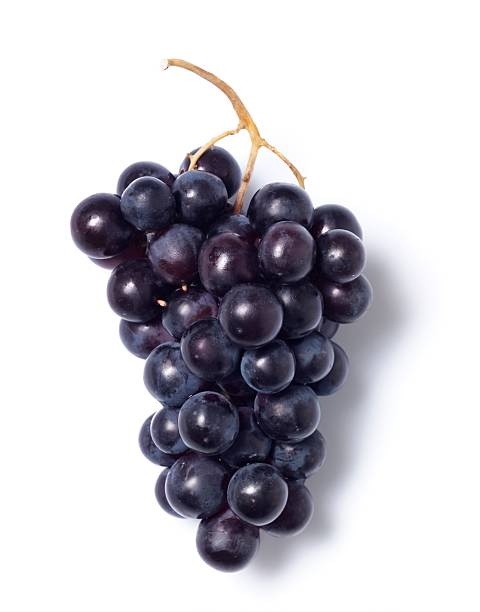
Label: grape